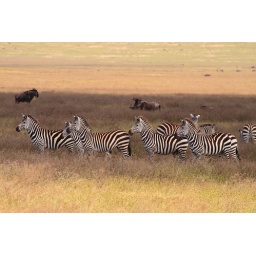
Zebras stand watch. There is a lion in the grass about 100 feet from them.